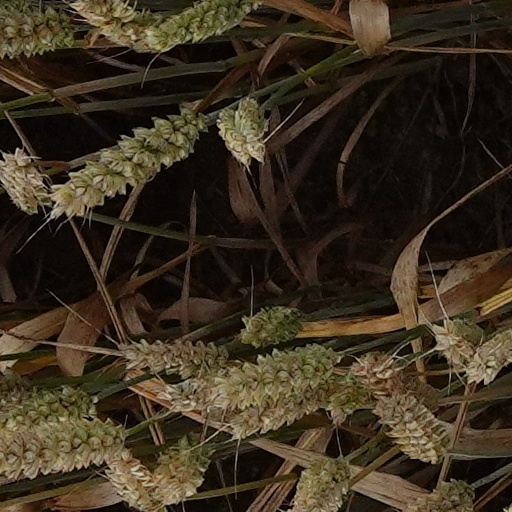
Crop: wheat